Laže

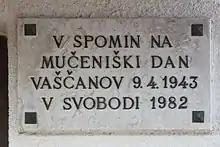
Plaque in Laže commemorating the 1943 eviction

The first settlers came to Laže from Lipica in the 17th century, when the bishops of Trieste sold the territory in Lipica to the Austrian court; the farmers in Lipica were then evicted from their land and provided with substitute land in Laže. Seven families moved to Laže at that time and made their living as charcoal burners.